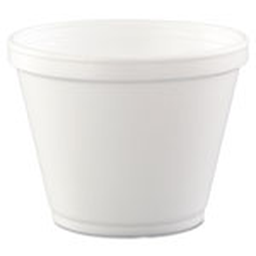
Label: paper